Rouses Point, New York

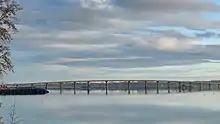
Rouses Point NY to Vermont bridge

The intersection of U.S. 2 and U.S. 11 is the western terminus of the eastern segment of U.S. 2. Approximately 8/10ths of a mile to the north U.S. 11 ends at the Canada–U.S. border.